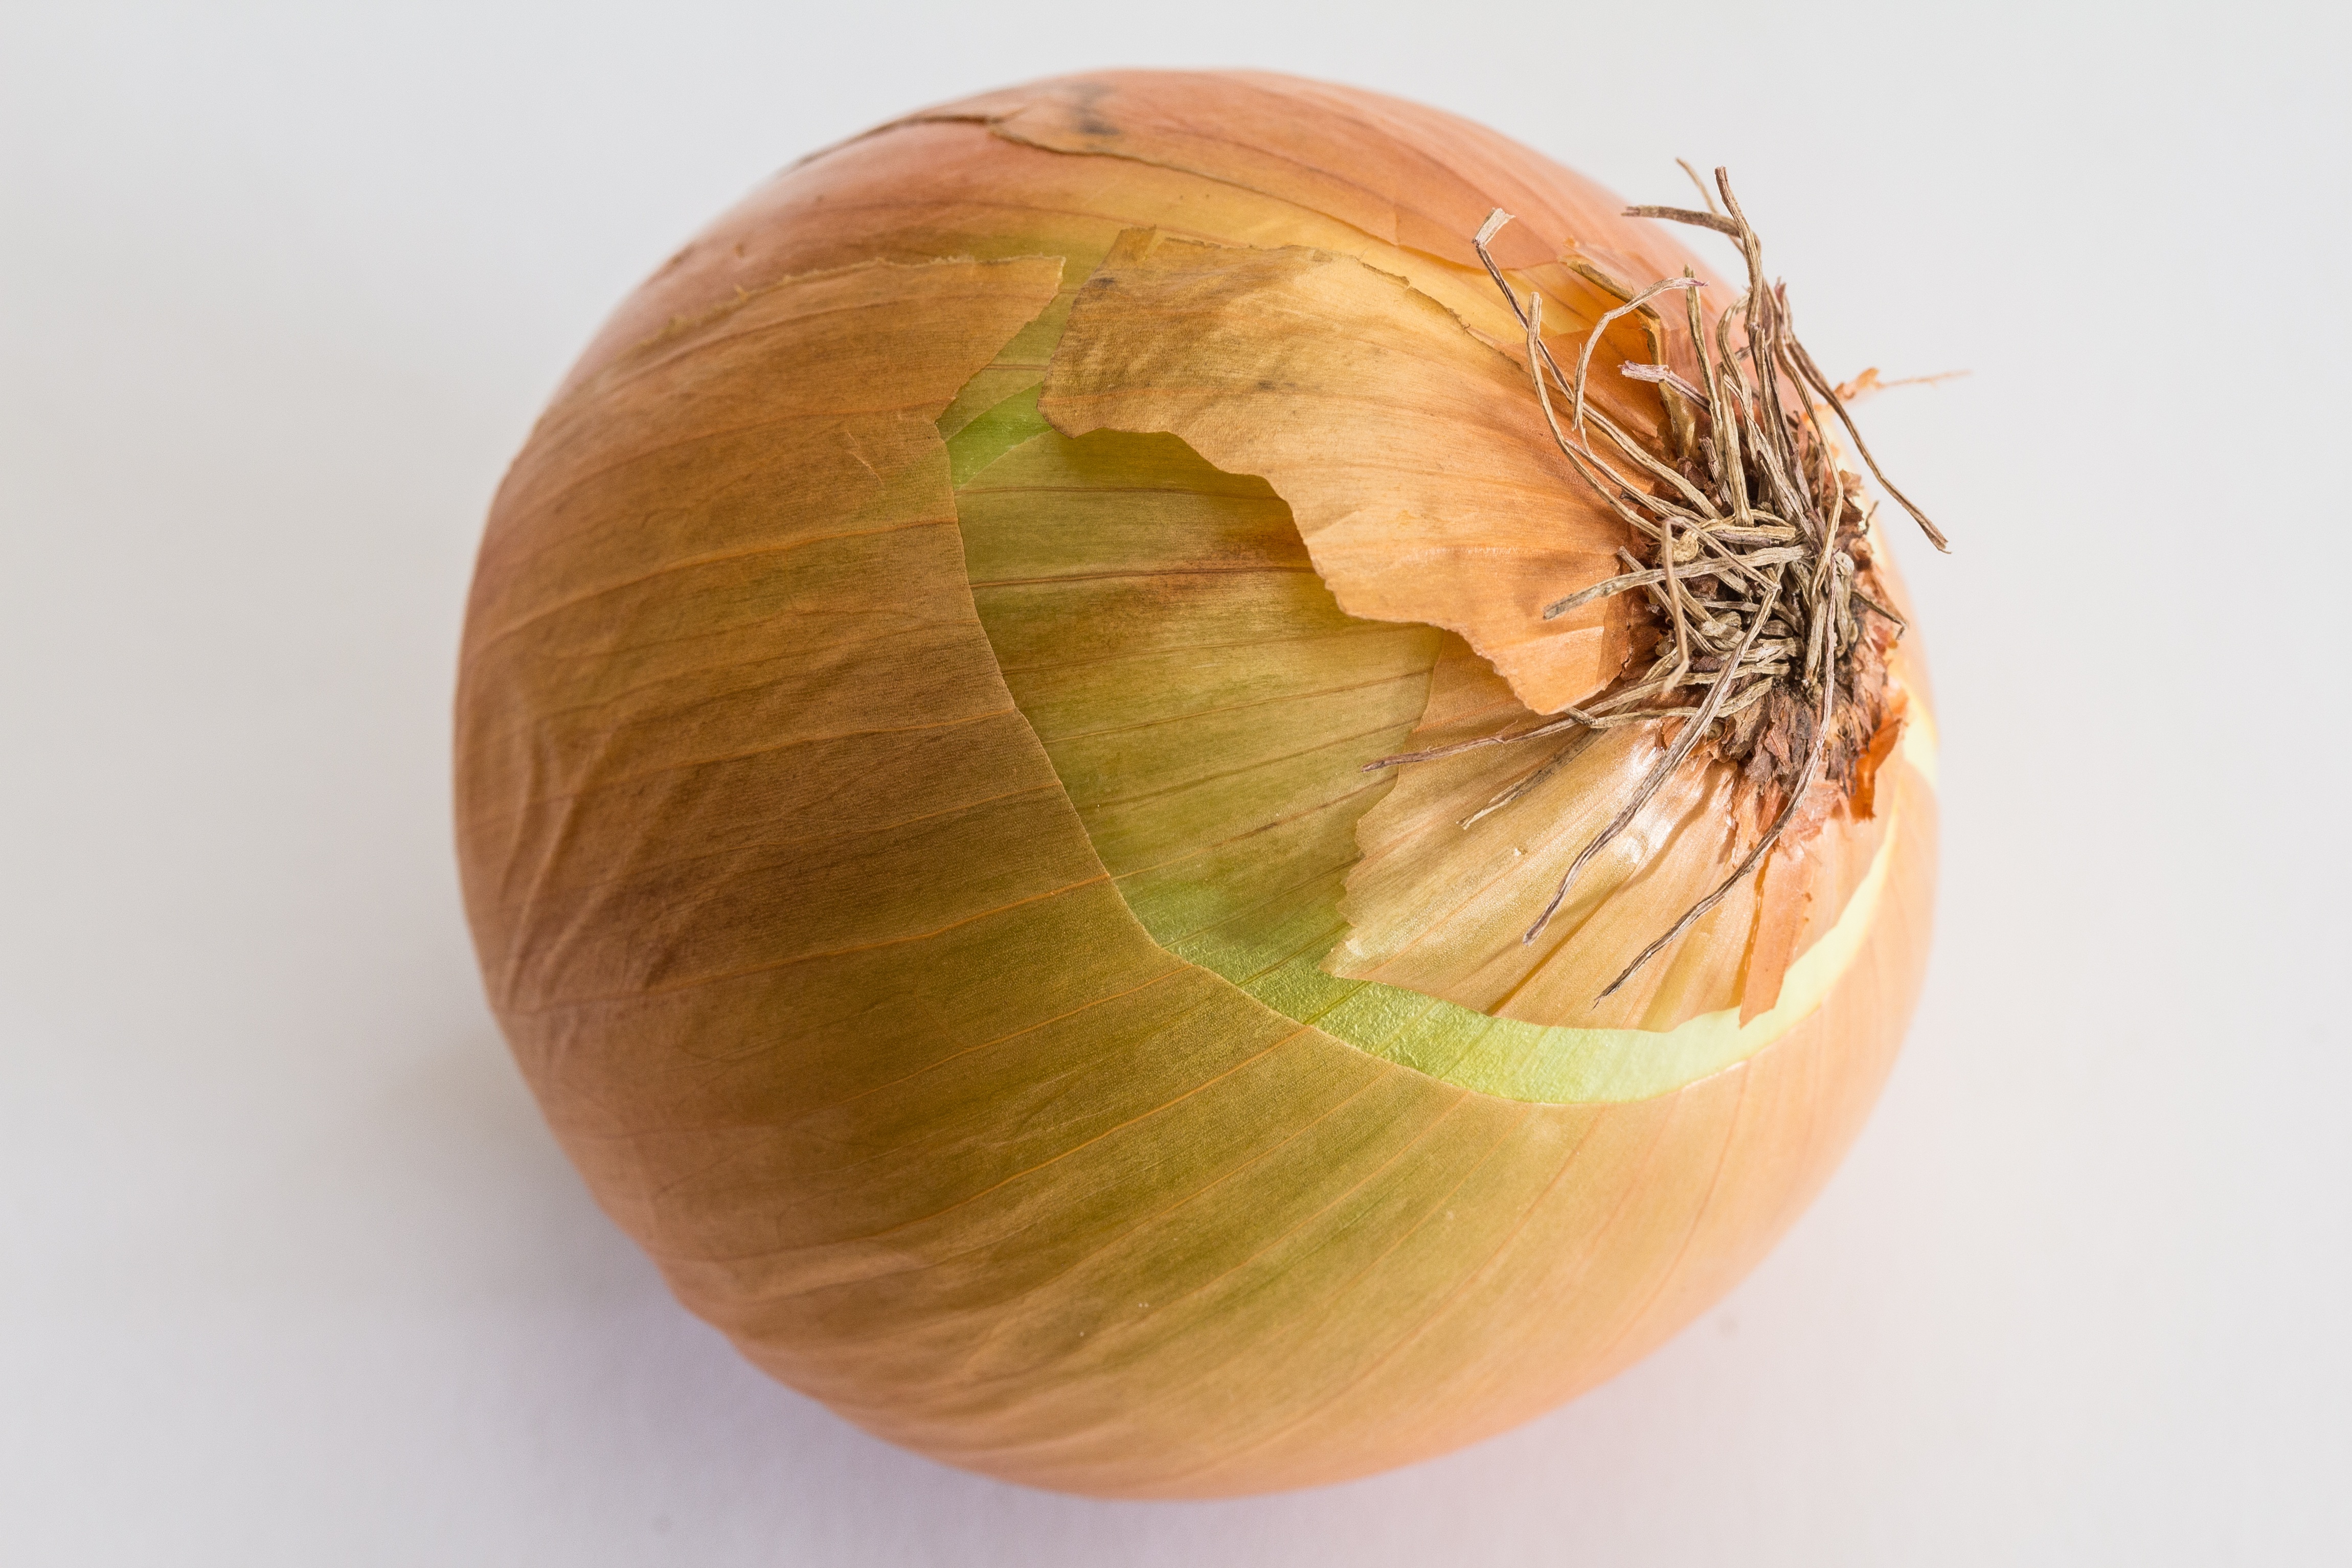
plant, fruit, flower, food, produce, vegetable, onion, coconut, vegetables, allium, onions, flowering plant, shallot, allium cepa, kitchen onion, common onion, gartenzwiebel, cream onion, bolle, land plant, onion genus, sommerzwiebel, house onion, common onion allium